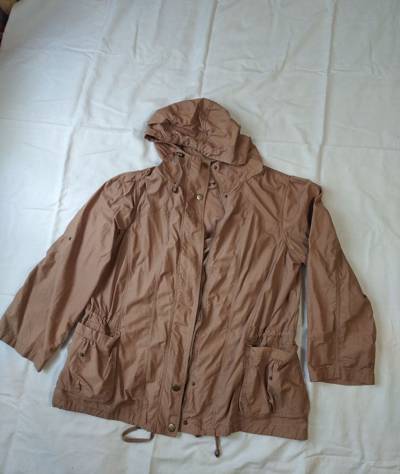
Waste category: clothes